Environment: lab
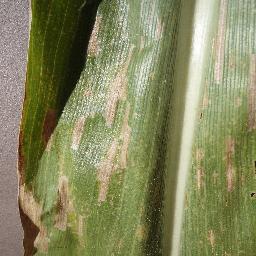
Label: gray_leaf_spot